Javid Imamverdiyev

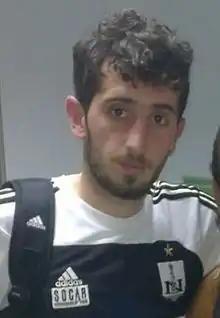

Javid Imamverdiyev (born 1 August 1990) is an Azerbaijani footballer who plays for Hypers Guba as a midfielder.